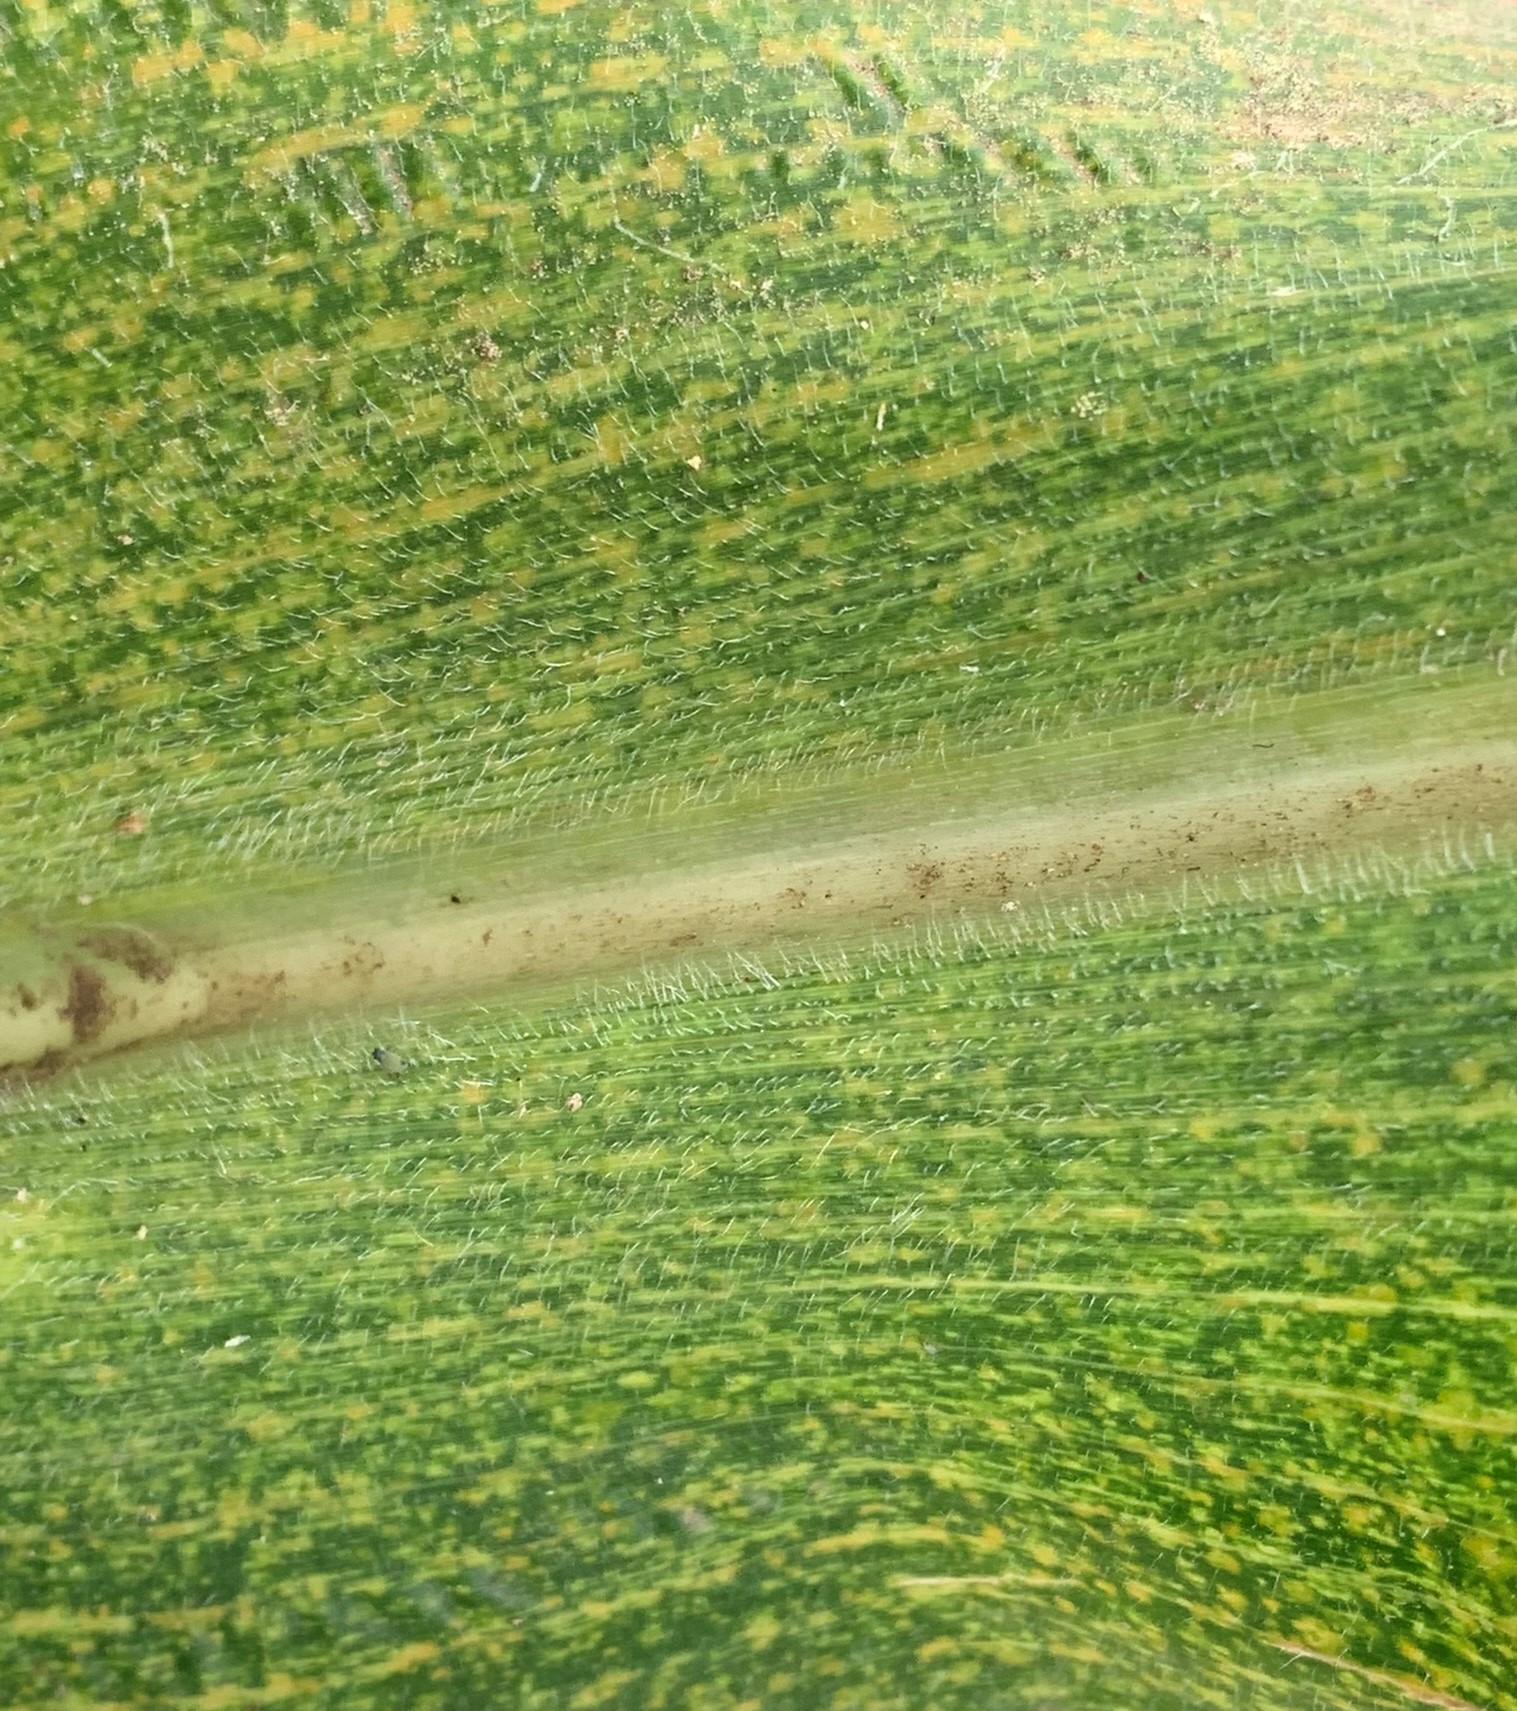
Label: MLN